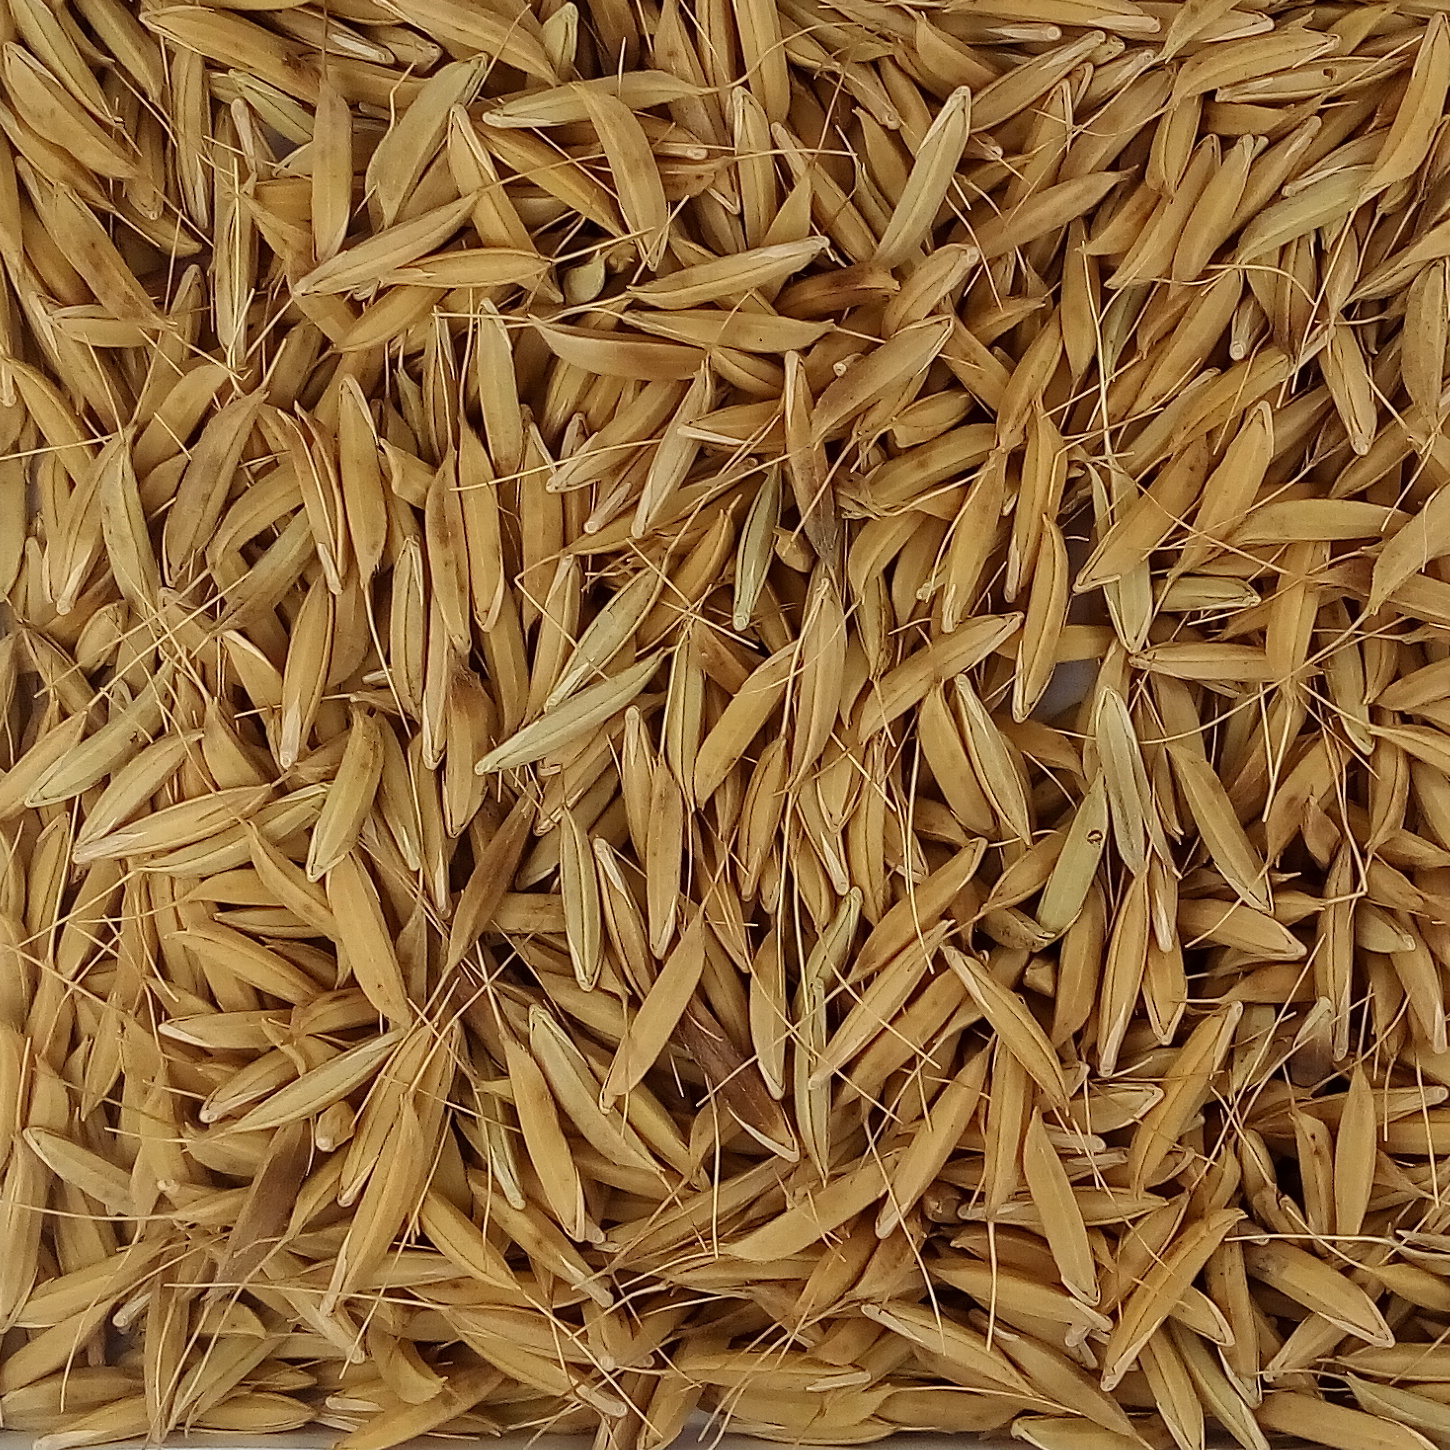
Rice seed variety: CSR_30